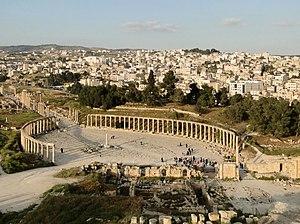
Vue de la place Ovale et du cardo maximus de Jerash à partir du théâtre sud, Jordanie